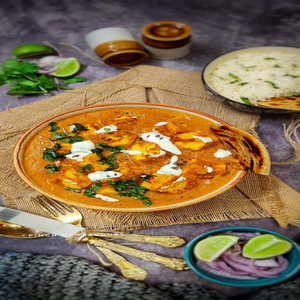
Dish: paneer